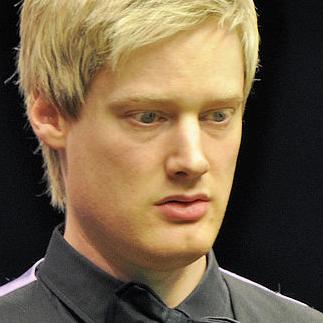
Age: 30